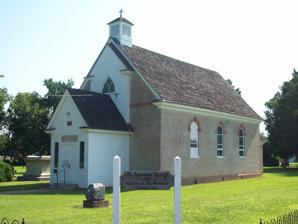
Building: St. Ignatius Roman Catholic Church (St. Inigoes, Maryland)
Country: United States of America
Year built: 1787
Historic church in Maryland, United States United States historic place St. Ignatius Roman Catholic Church U.S. National Register of Historic Places St. Ignatius Roman Catholic Church, July 2009 Show map of Maryland Show map of the United States Nearest city St. Inigoes, Maryland Coordinates 38°9′1.2″N 76°25′25.0″W / 38.150333°N 76.423611°W / 38.150333; -76.423611 Built 1785 NRHP reference No. 75002086 Added to NRHP November 03, 1975 St. Ignatius Roman Catholic Church , also known as St. Inigoes Church or The Cove Church , is a historic Catholic parish located in St. Inigoes , St. Mary's County , Maryland . It is a direct descendant of Maryland's first Catholic chapel, in St. Mary's City , whose communicants formed the first nucleus of American Catholicism . The parish fell under the umbrella of the first establishment of religious freedom in America by George Calvert and his sons, who established the Maryland colony as a refuge for persecuted Catholics. St. Ignatius and its adjacent burial ground are situated on about two acres of land that are enclosed within a late 19th-century iron fence. The church was constructed between 1785 and 1787, with the sacristy added in 1817. The church walls are 21 inches thick, of brick laid in Flemish bond .  Atop the roof is a small wooden belfry that in 1933 replaced a larger one in this same location. The church was listed on the National Register of Historic Places in 1975. Colonial relics The church contains artifacts from the original "The Ark" and "The Dove" sailing ships, which bore the first settlers to the Maryland colony in 1633–34. Stained glass depiction of local Indian chief in battle The church also has a very old stained glass depiction of the local paramount Indian Chief in battle with rival Indians. That Chief later converted to Christianity and was a member of the parish in the 1640s. Gallery St. Ignatius Roman Catholic Church, Rear View, July 2009 St. Ignatius Roman Catholic Church, Artistic Headstone, July 2009 References